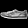
Label: Sneaker